Margot Dorenfeldt

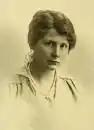

Margot Dorenfeldt (1895–1986) was the first woman to graduate from Norwegian Institute of Technology (1919) and specialized in inorganic chemistry and electrochemistry. She published several papers in radiochemistry.